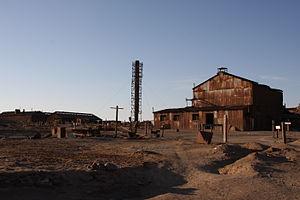
Le nitrate de potassium est un corps chimique, ionique, anhydre, composé d'anions nitrates et de cations potassium, de formule brute KNO₃. Ce composé minéral salin de densité entre 2,1 et 2,2 suivant sa pureté, soluble dans l'eau, est le nitre des minéralogistes, caractéristiques des zones désertiques, ou le salpêtre des anciens chimistes ou collecteurs-fabricants de poudre noire. Il était aussi nommé dans l'ancienne nomenclature chimique française « nitrate de potasse », voire nitre de potasse.